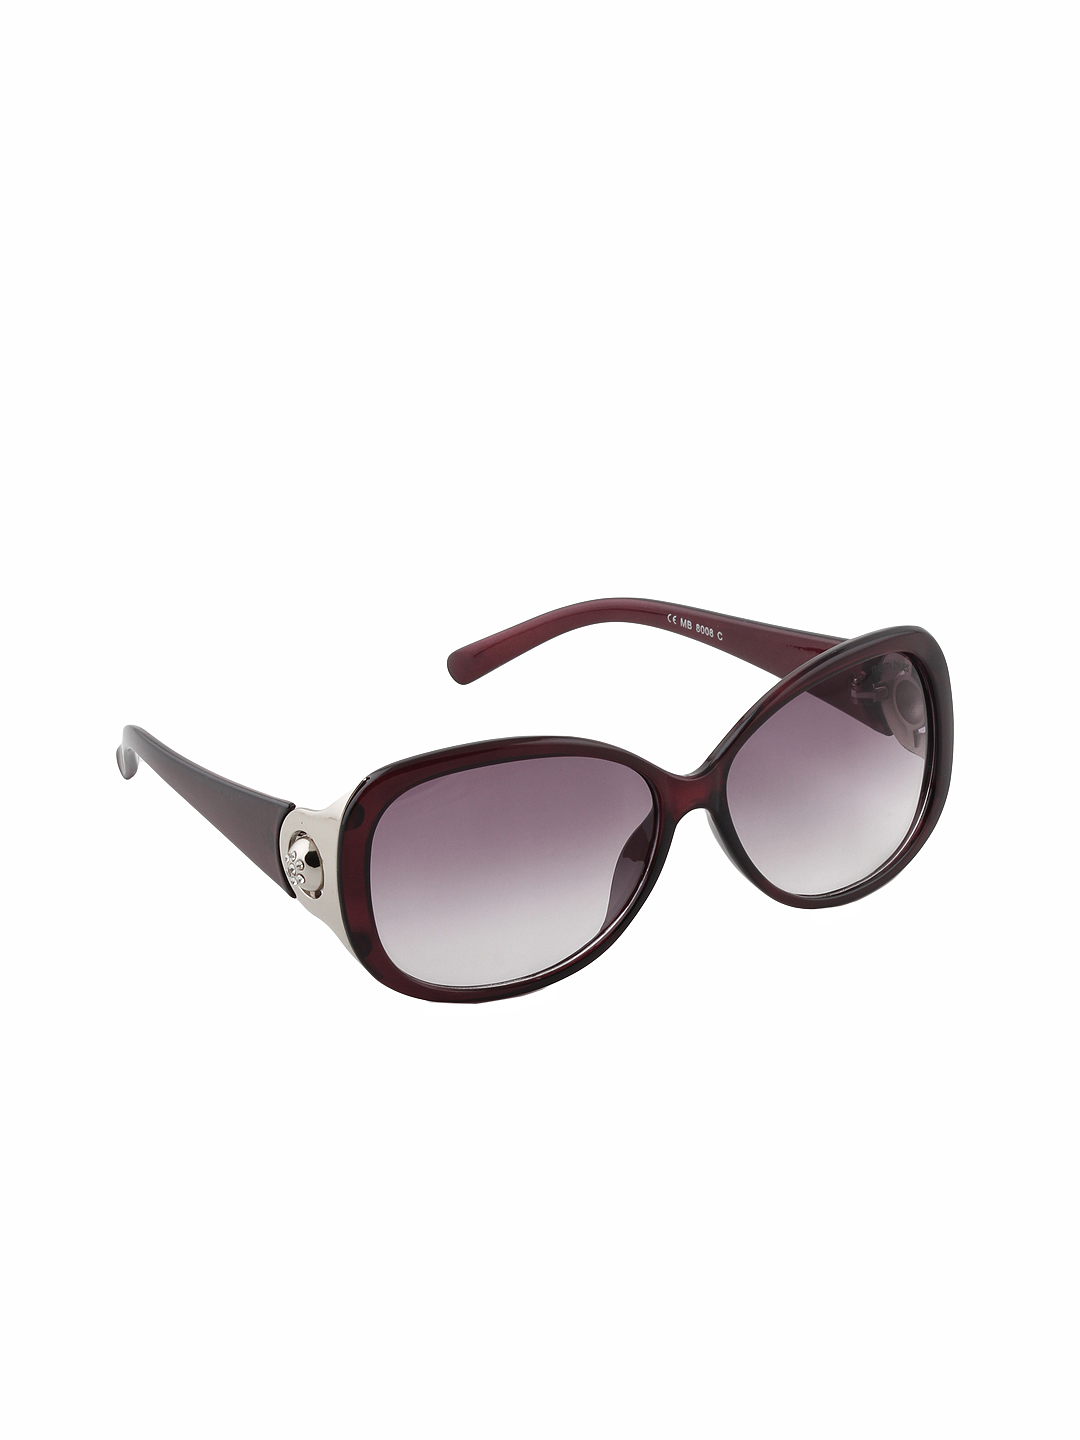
Miami Blues Women Brownish Grey Sunglasses
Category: Accessories / Eyewear / Sunglasses
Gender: Women
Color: Purple
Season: Winter 2016
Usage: Casual